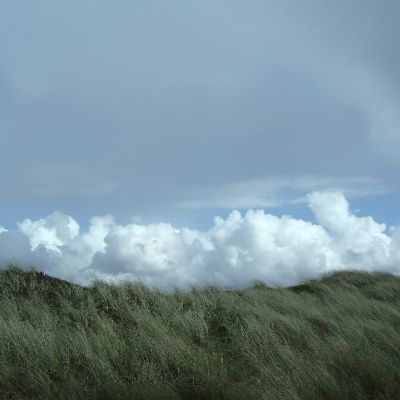
Cloud type: Cumulus (Cu)